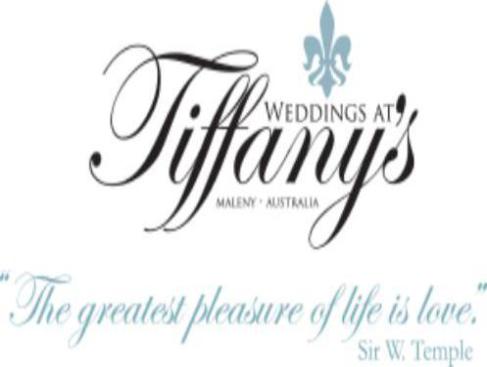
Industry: Clothes